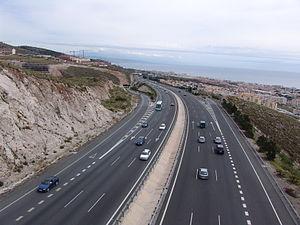
L'Autovía del Mediterráneo A-7 est une autoroute qui longe toute la côte méditerranéenne de l'Espagne pour relier Barcelone à Algésiras au sud du pays une fois qu'elle sera totalement achevée.